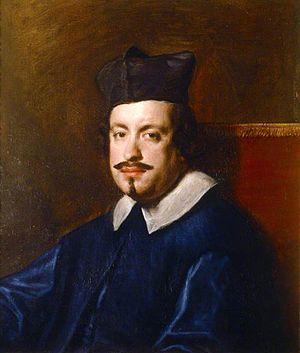
Camillo Massimi, parfois appelé Massimo est un cardinal italien du XVIIᵉ siècle.
Liste des tableaux de Diego Vélasquez.
Le portrait de Camillo Massimi est une huile sur toile de Diego Vélasquez peinte en 1650 et conservée au palais de Kingston Lacy, dans le Dorset. Le palais, avec ses terrains et œuvres d'art est propriété publique depuis 1981.